Serration

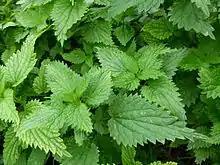
Serrated leaves of the stinging nettle, "Urtica dioica"

In nature, serration is commonly seen in the cutting edge on the teeth of some species, usually sharks. However, it also appears on non-cutting surfaces, for example, in botany where a toothed leaf margin or other plant part, such as the edge of a carnation petal, is described as being serrated. A serrated leaf edge may reduce the force of wind and other natural elements. Probably the largest serrations on Earth occur on the skylines of mountains (the Spanish word "sierra", as in the Sierra Nevada, means a saw). These occur due to the uneven action of landform edges pushing rock upwards, and the uneven action of erosion.